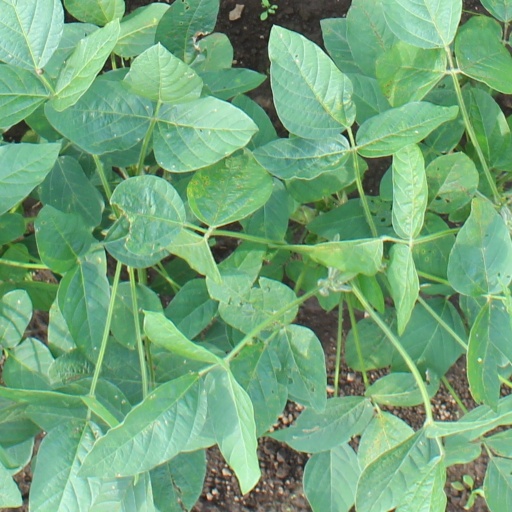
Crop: soybean